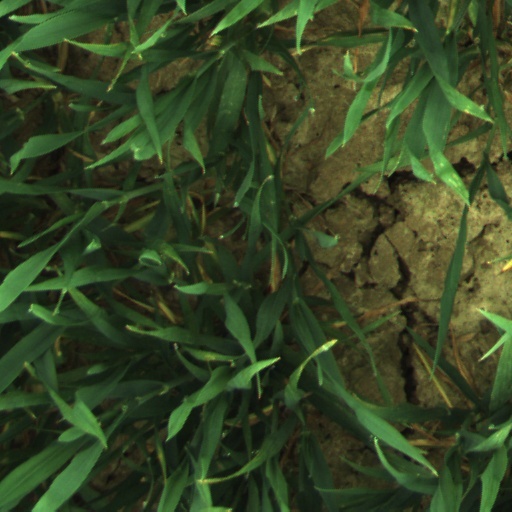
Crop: wheat